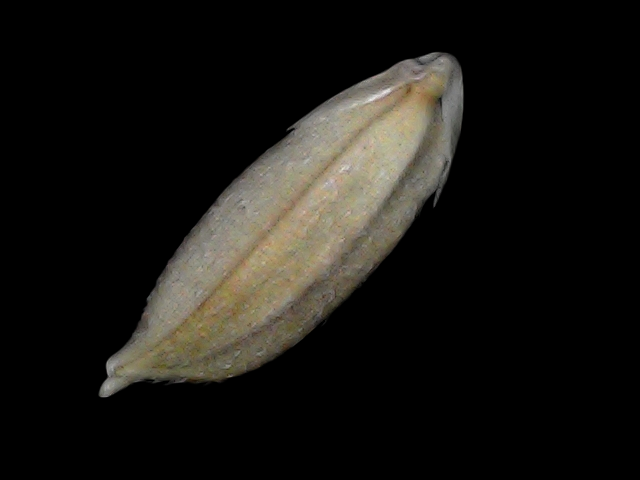
Rice variety: Bd34